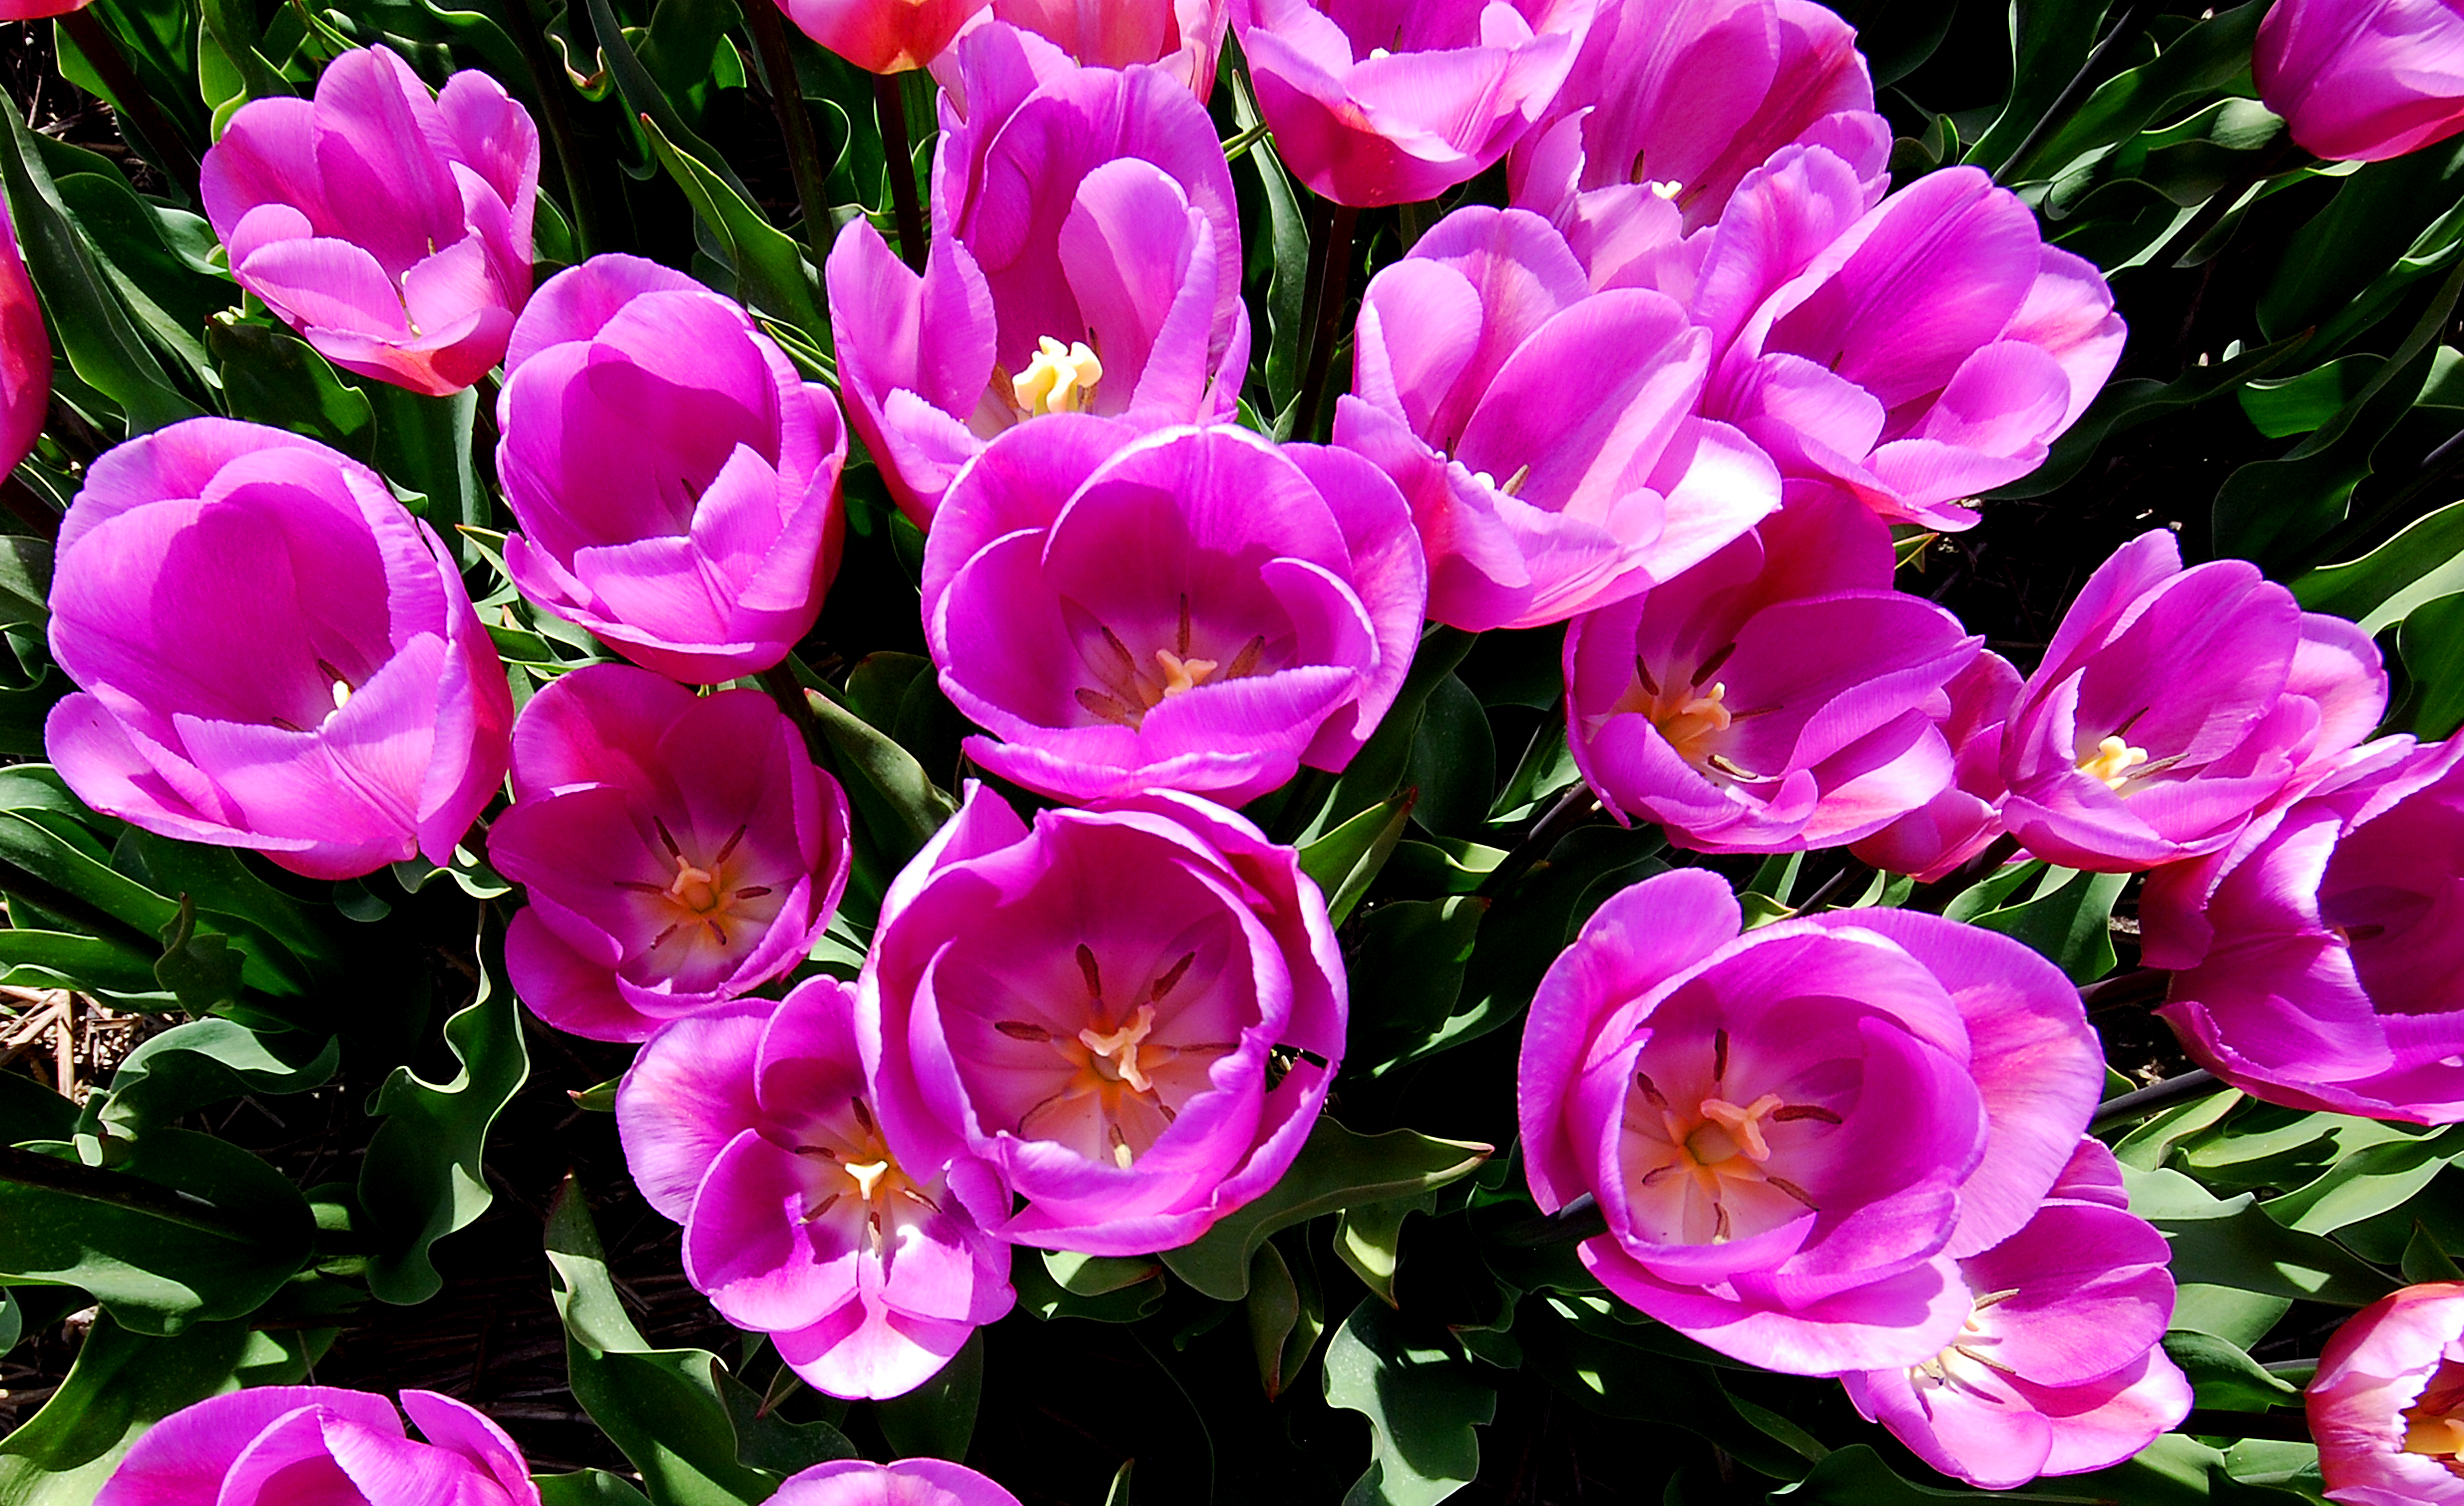
flower, plant, botany, purple, petal, terrestrial plant, pink, magenta, groundcover, flowering plant, herbaceous plant, annual plant, close up, grass, shrub, spring, cut flowers, floristry, rose family, perennial plant, garden, plant stem, lily family, rose order, soil, crocus, pink family, art, violet family